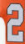
Number: 2